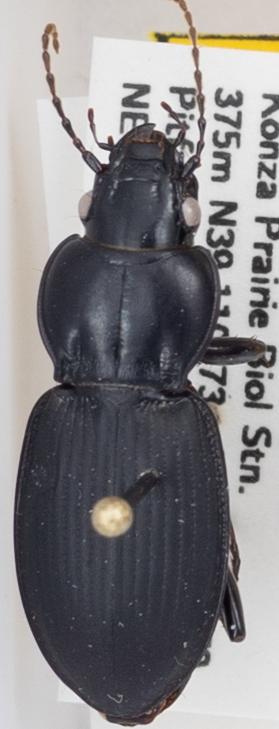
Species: Cyclotrachelus deceptus
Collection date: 2019-05-06
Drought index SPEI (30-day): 0.154
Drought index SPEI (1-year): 0.578
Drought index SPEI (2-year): -0.416